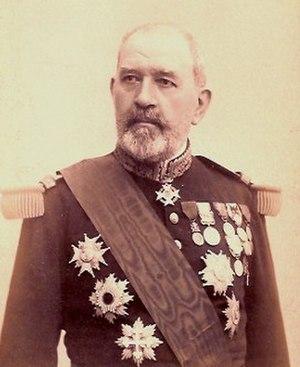
Henri Adrien Barthélemy Louis Rieunier est un amiral et un homme politique français, né le 6 mars 1833 à Castelsarrasin et décédé le 10 juillet 1918 à Albi.